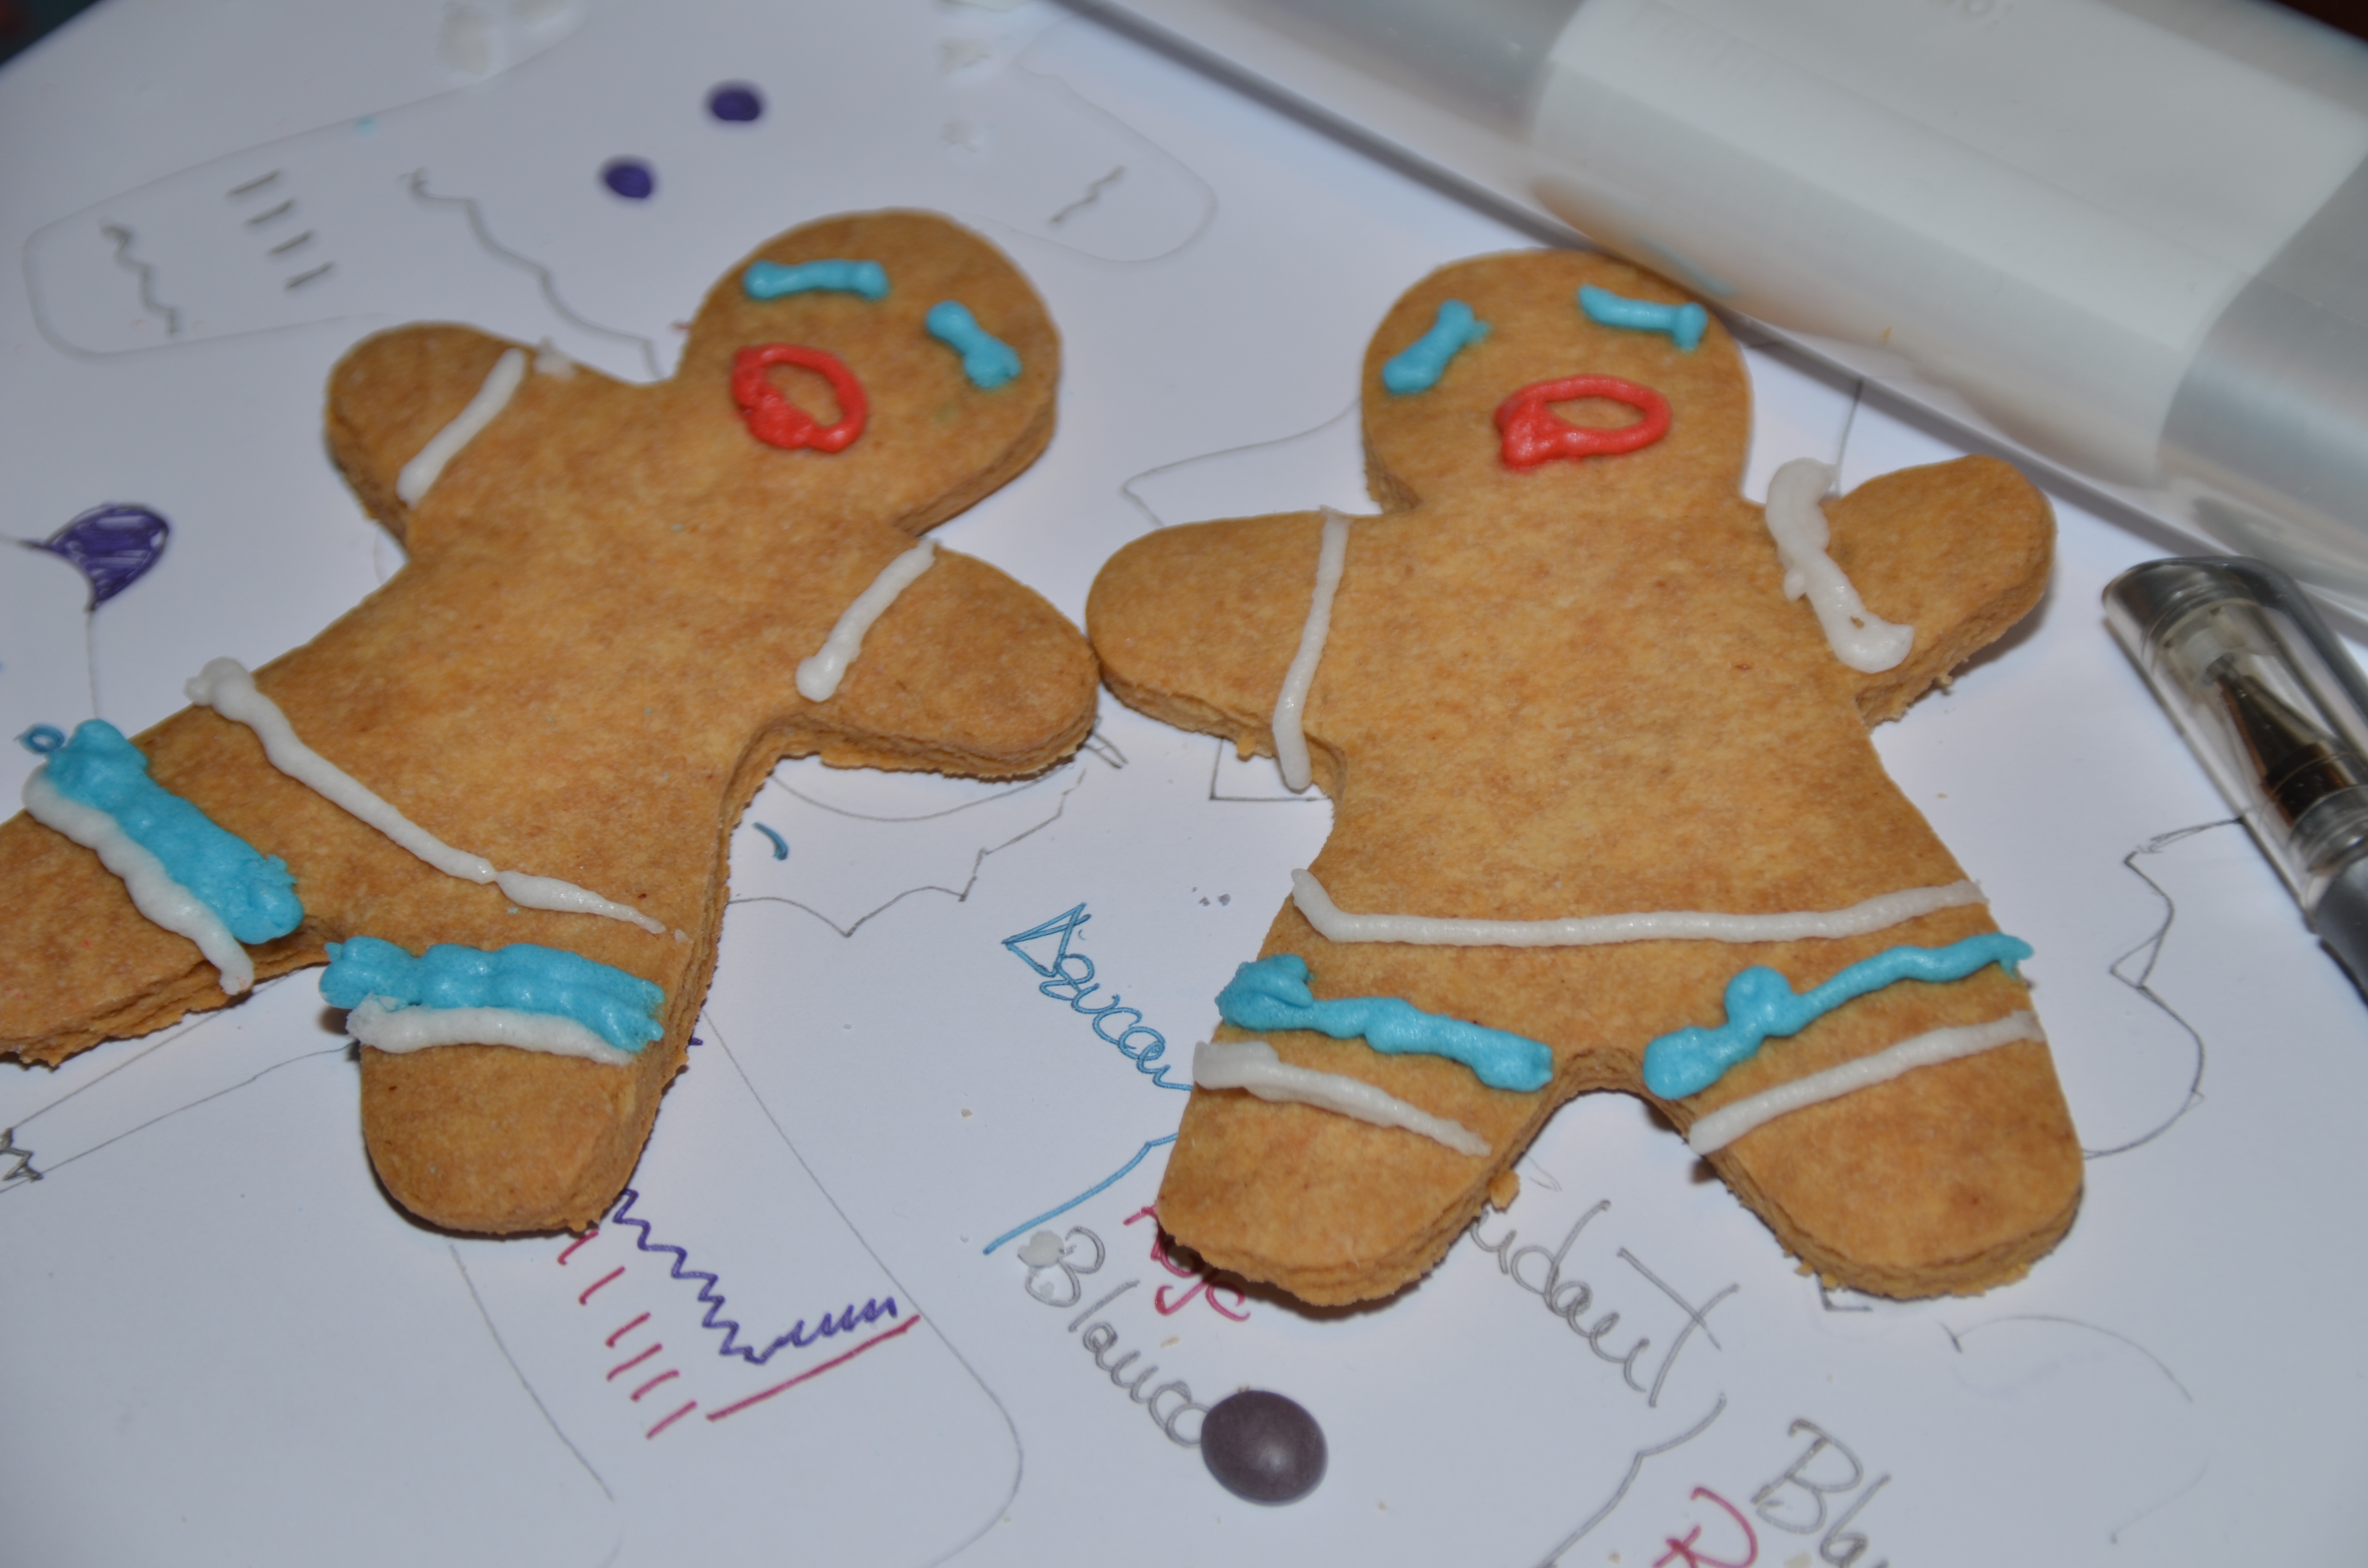
sweet, food, kitchen, dessert, toy, cook, art, cookies, icing, dolls, joy, gingerbread, baked goods